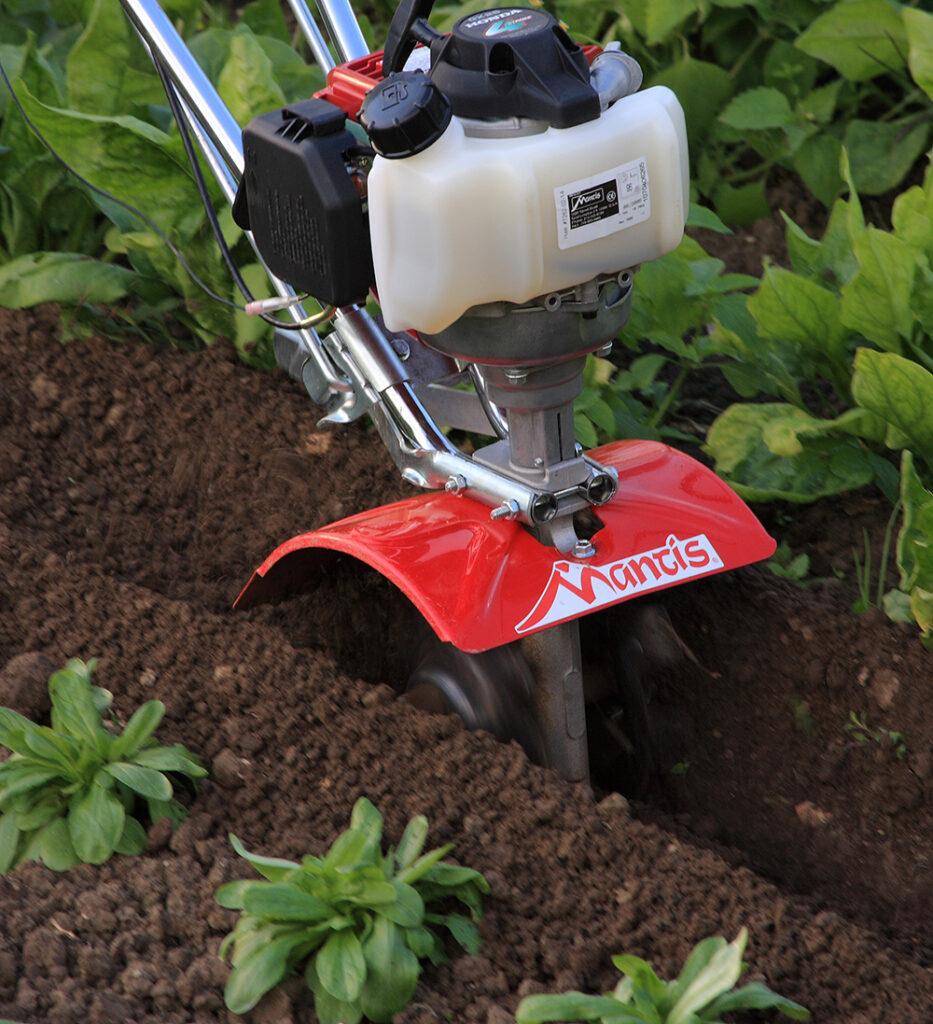
Mashine maalumu inayotumika na wakulima, kwa ajili ya kuchimbia mashimo, hasa ya umwagiliaji, katikati ya mbogamboga hizi zilizonawiri na kustawi, kutokana na udongo wenye rutuba nzuri.